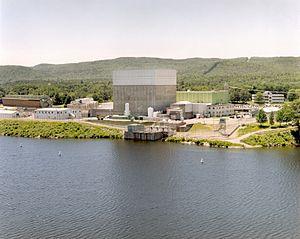
La centrale nucléaire de Vermont Yankee est une ancienne centrale située sur la ville de Vernon du comté de Windham dans le Vermont sur un terrain de 0,5 km2. Elle est définitivement à l'arrêt depuis le 29 décembre 2014.